James D. Hughes

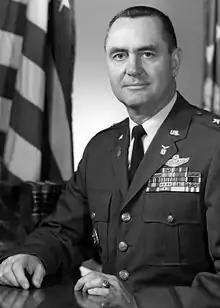

James Donald Hughes (July 7, 1922 – January 12, 2024) was a lieutenant general in the United States Air Force (USAF) who was commander in chief, Pacific Air Forces, with headquarters at Hickam Air Force Base, Hawaii. He commanded the air component of the unified Pacific Command with an overall mission of planning, conducting, controlling and coordinating offensive and defensive air operations.